Butterfly roof

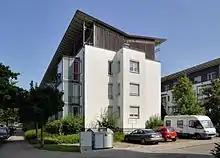
Butterfly roof in Germany

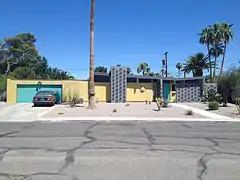
Mid-century butterfly roof in Paradise Palms, Las Vegas, Nevada, US

A butterfly roof (sometimes called a V roof) is a form of roof characterised by an inversion of a standard roof form, with two roof surfaces sloping down from opposing edges to a valley near the middle of the roof. It is so called because its shape resembles a butterfly's wings.